Banksia cuneata

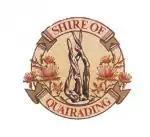
Logo of the Shire of Quairading, depicting inflorescences of "B. cuneata"

Propagation is by seed, although these are hard to obtain. Seeds do not require any treatment before sowing, and take around 23 days to germinate. Cuttings yield unpredictable results. The plant itself prefers a deep, sandy, well-drained soil with a pH of 6.0–7.0. It requires full sun, but some protection from the wind is recommended, as this is a fast-growing plant with spindly branches that are easily damaged by wind. A more compact form can be obtained by pruning the top quarter each year. This species has little appeal to the cut flower industry because of its prickly foliage, and its tendency to drip nectar.